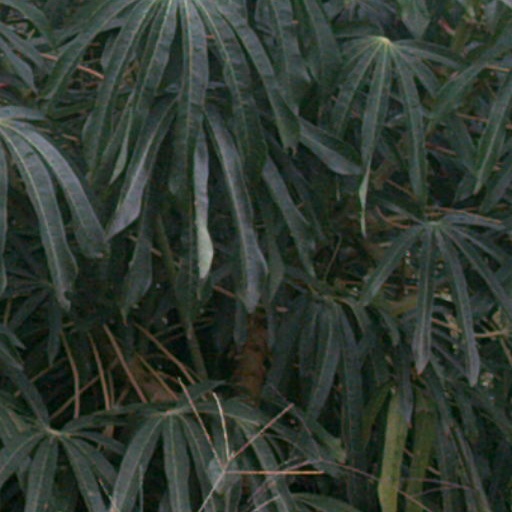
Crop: cassava